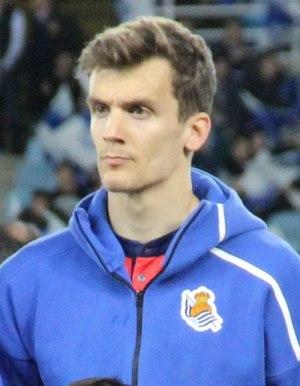
Diego Javier Llorente Ríos, né le 16 août 1993 à Madrid, est un footballeur international espagnol. Il évolue au poste de défenseur à la Real Sociedad.